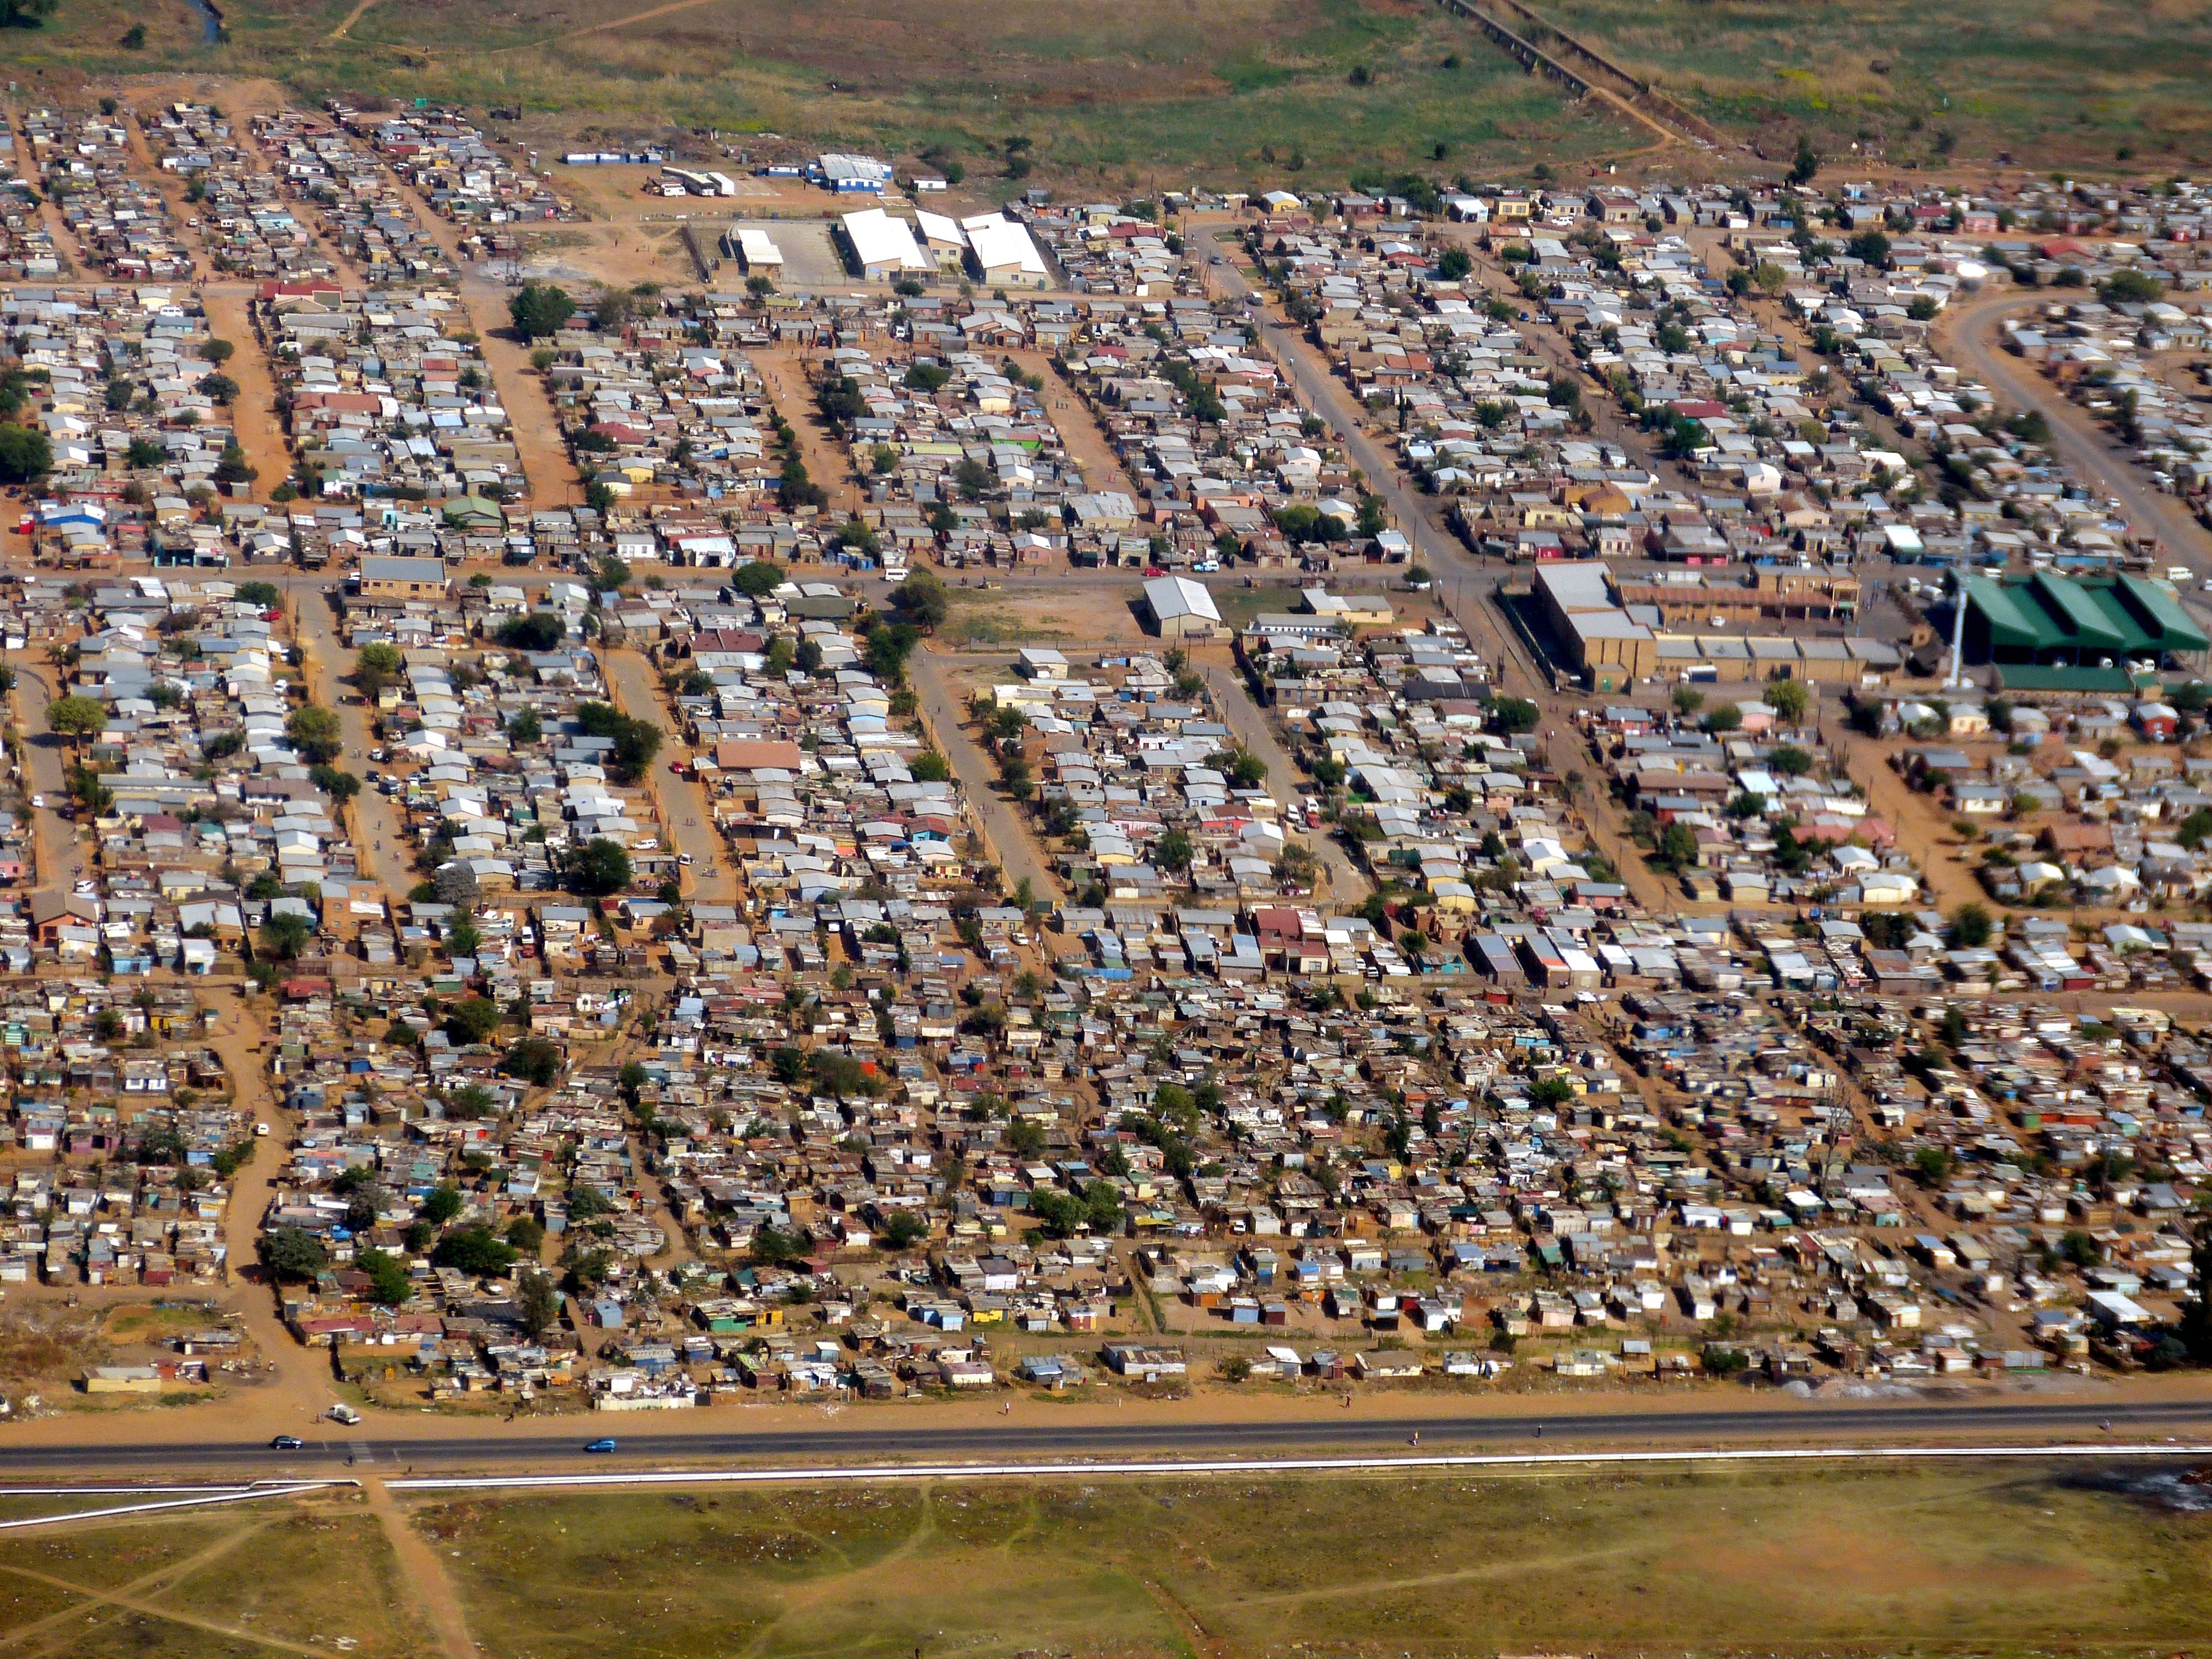
view, city, suburb, flight, stadium, aerial view, streets, township, outlook, neighbourhood, south africa, bird's eye view, aerial photography, residential area, human settlement, sport venue, johannisburg, city from above